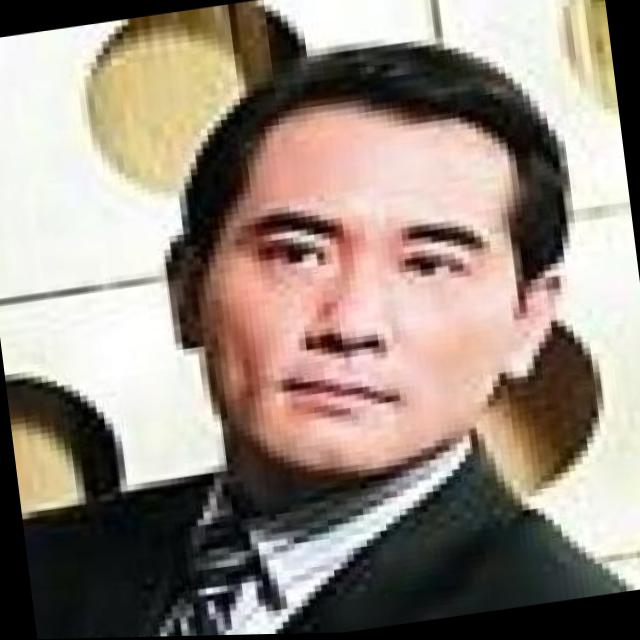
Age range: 45-64